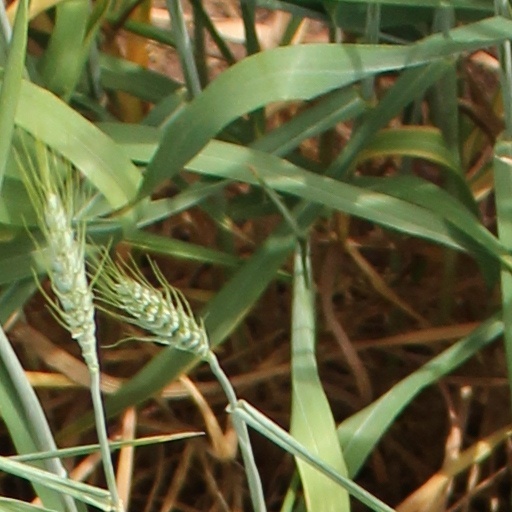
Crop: wheat